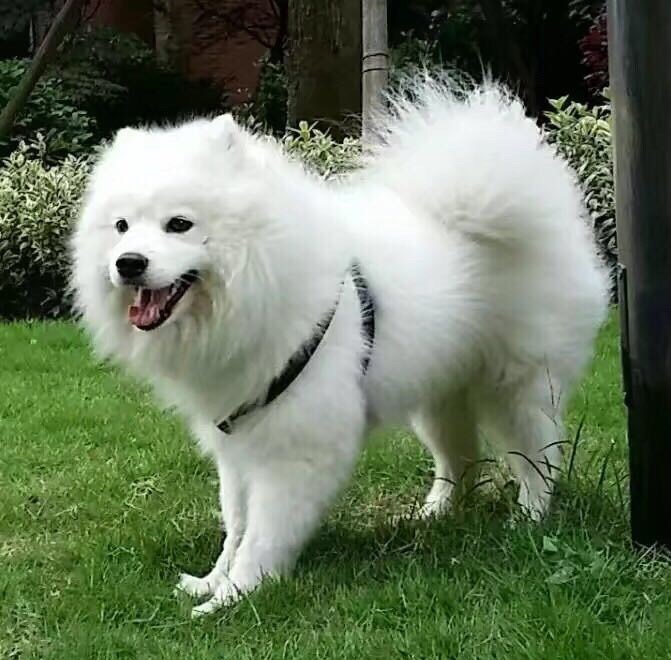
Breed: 2192-n000088-Samoyed